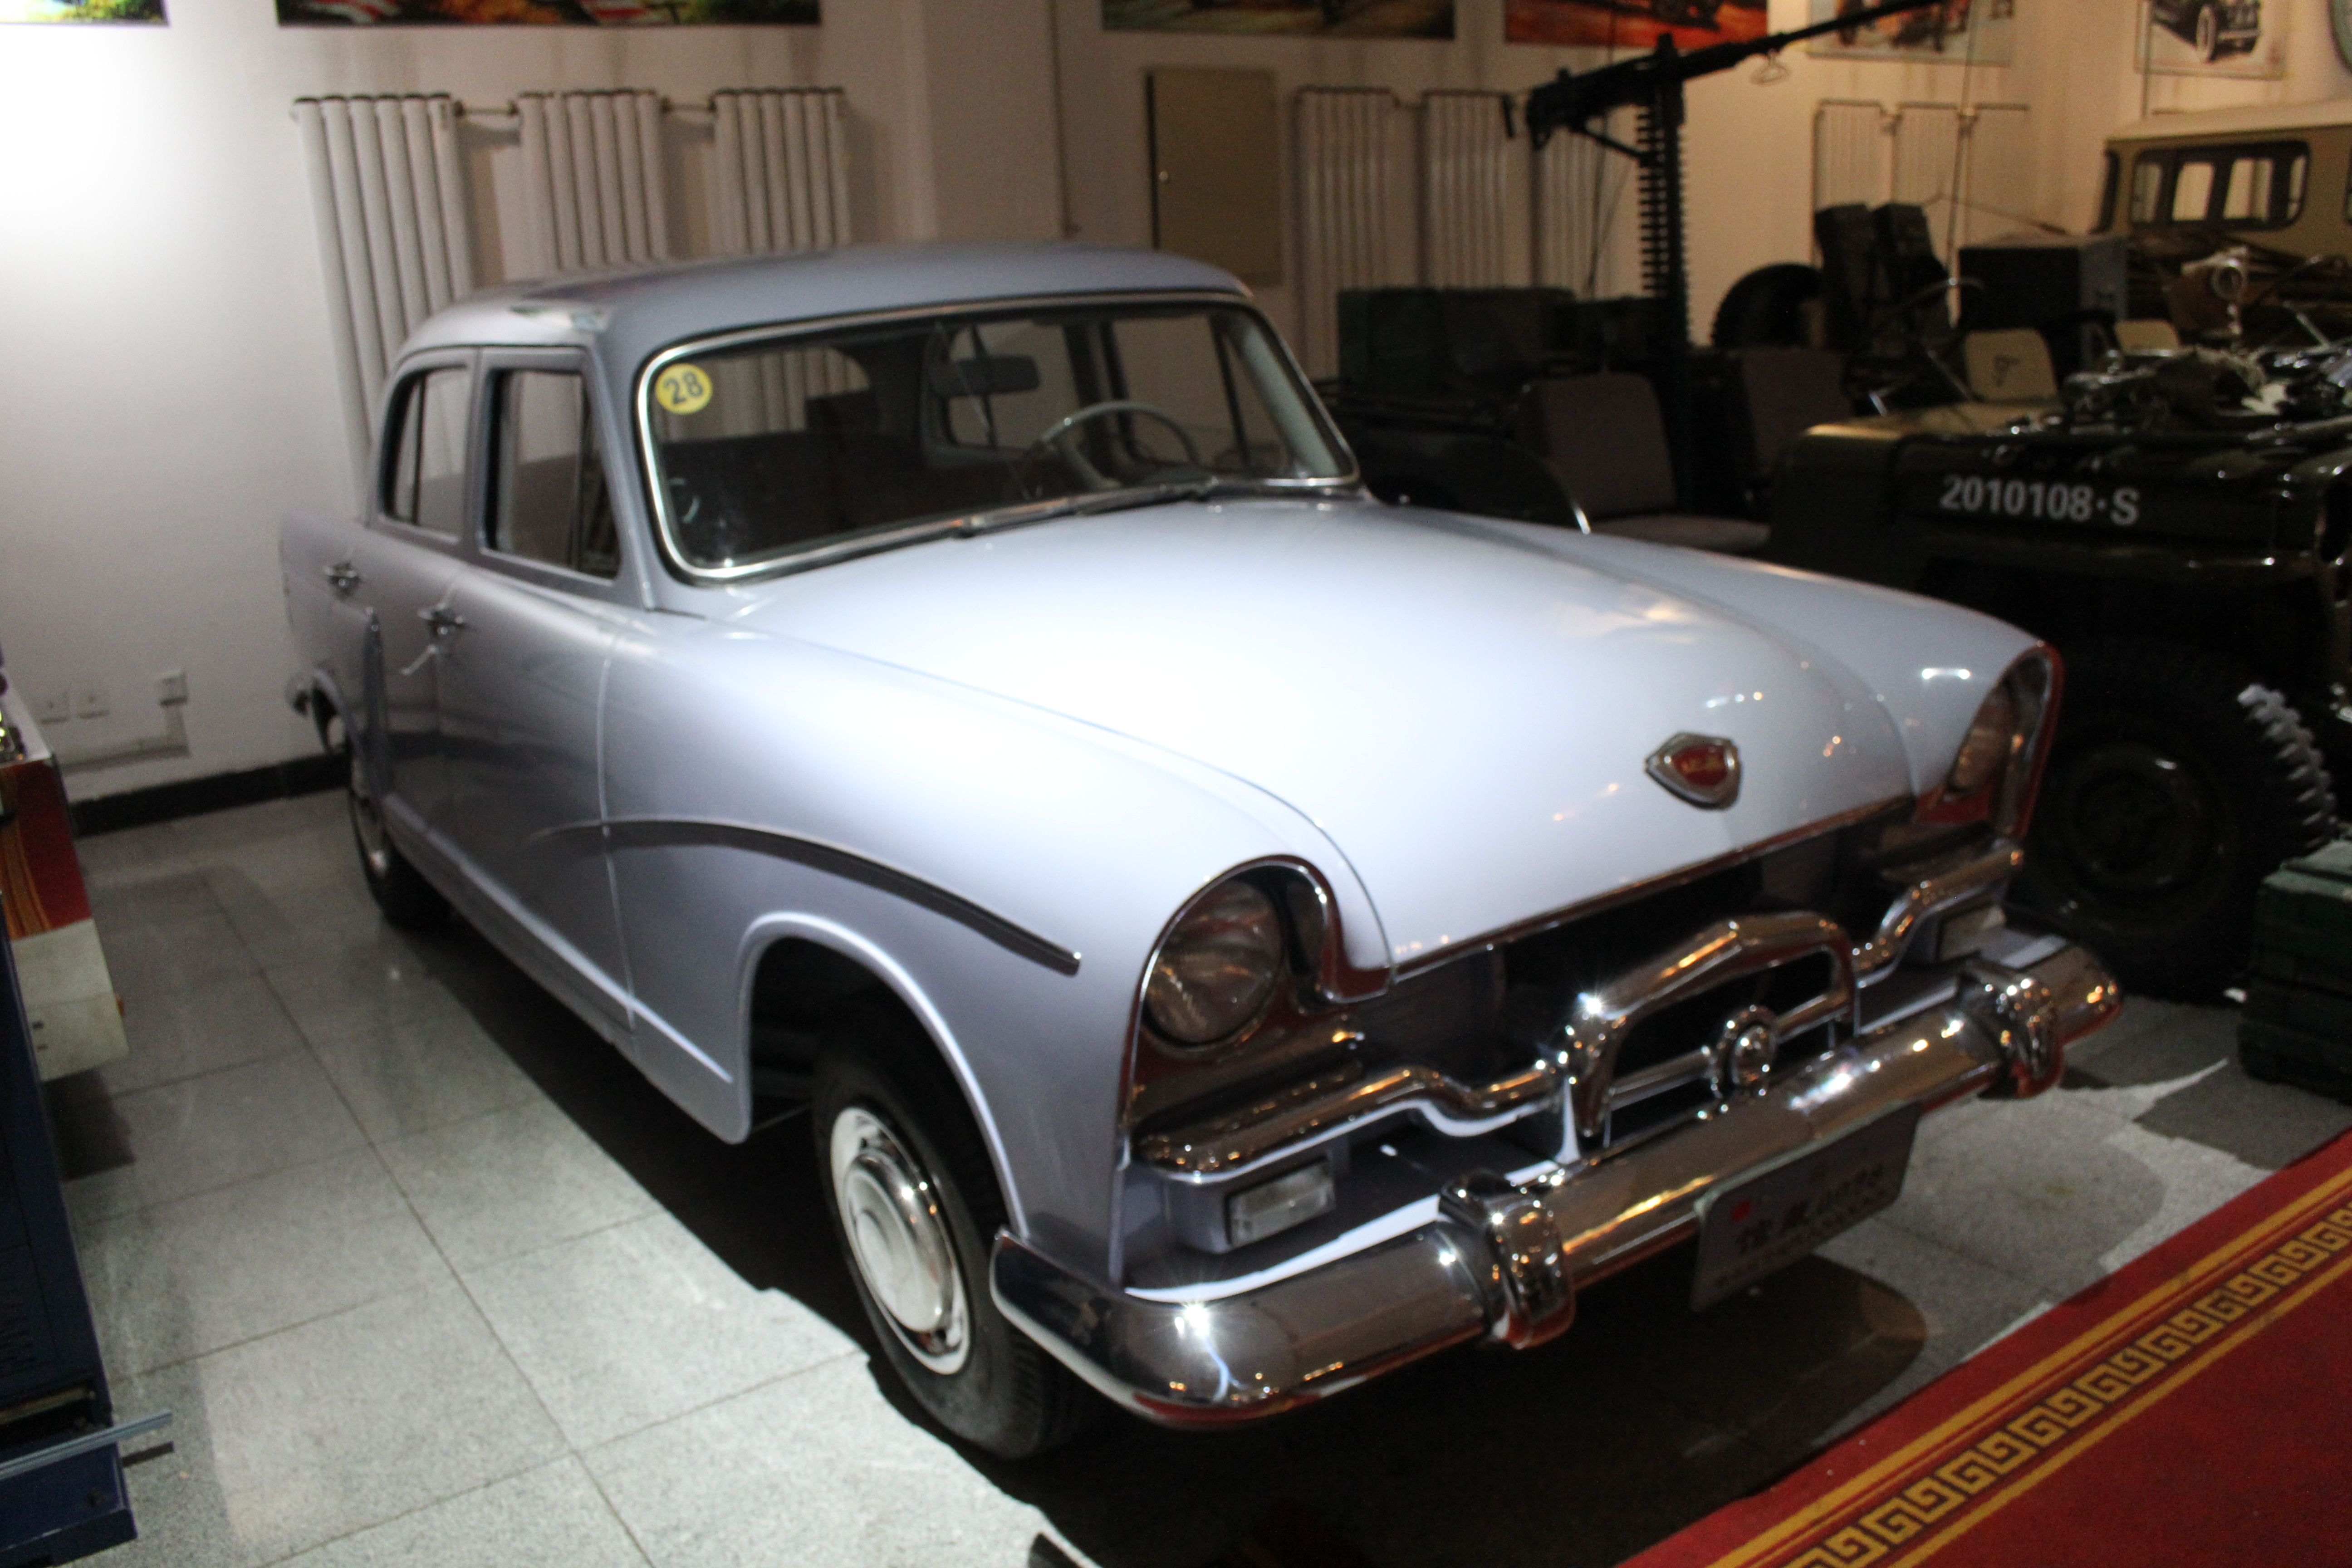
cars, vehicles, arts, land vehicle, vehicle, car, classic car, classic, sedan, antique car, coupe, vintage car